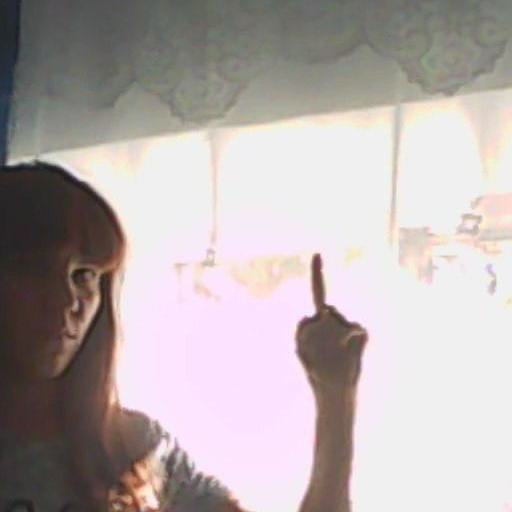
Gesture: one